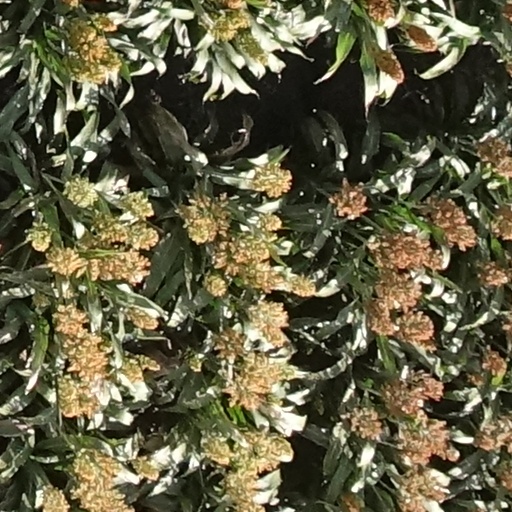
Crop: sorghum